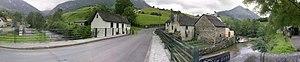
Panorama du Gave de Lourdios à Lourdios-Ichère le 4 juillet 2010.
Le gave de Lourdios est un cours d'eau qui traverse le département des Pyrénées-Atlantiques. Ce gave se nomme gave d'Issaux en amont de Lourdios.